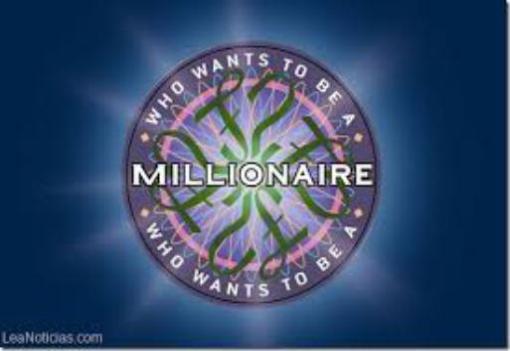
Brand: millonario
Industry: Others